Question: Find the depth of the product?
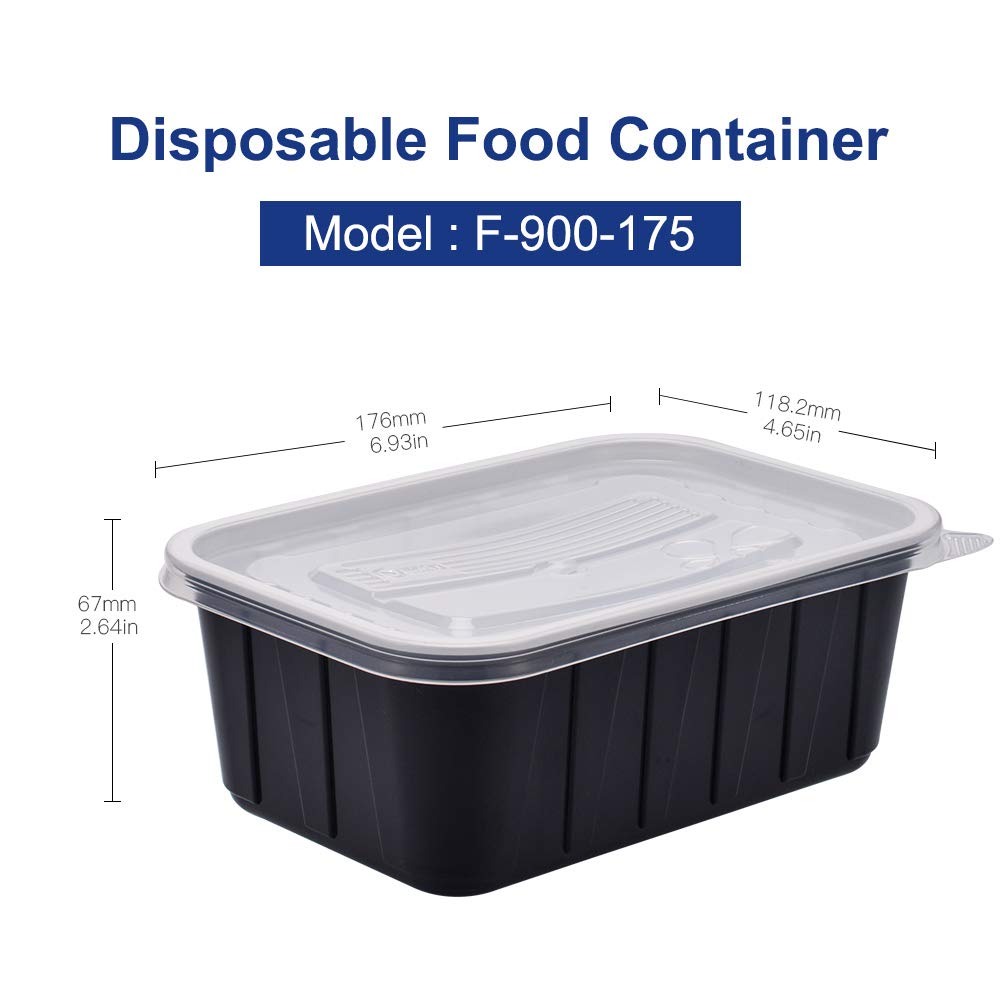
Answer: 6.93 inch